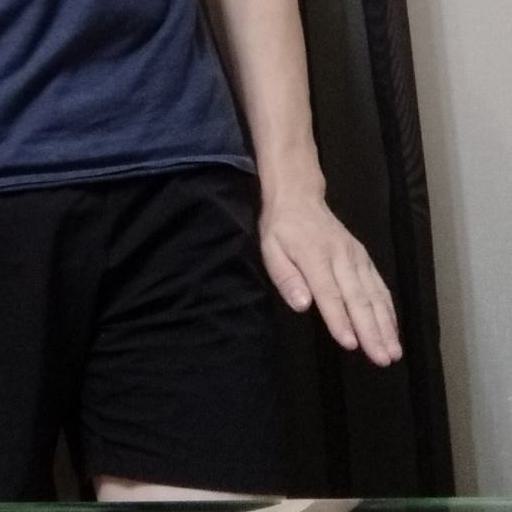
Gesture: no_gesture